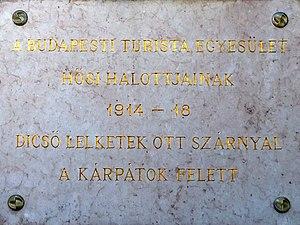
Plaque commémorative aux membres de l’Association de Tourisme de Budapest tombés au champ d'honneur de la Grande Guerre. Elle est apposé à côté de la porte du terrain où fut le fameux refuge de Csúcs-hegy. Elle a été mise en place en 1999 au lieu de la plaque de 1929 disparue lors des années passées. (122 rue Menedékház, Budapest, 3e arr.) Magyar: A Budapesti Turista Egyesület első világháborúban elhunyt hőseinek emléktáblája az egykori Csúcs-hegyi turistaház telkének bejáratánál. 1999-ben helyezték el az 1929-ben állított emléktábla helyett. (Budapest, III. ker. Menedékház utca 122.)